Aleks Krotoski

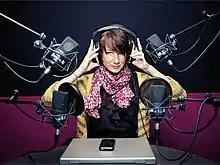
Krotoski in 2011

In September 2006 she was named one of the games industry's 100 most influential women by NextGen.biz and in November 2006 she was named one of the "Top Ten Girl Geeks" by CNET, two spots behind fictional character Lisa Simpson.